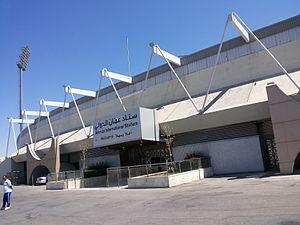
Le stade international d'Amman est un stade basé à Amman, en Jordanie. D’une capacité de 25 000 places, il fut construit en 1968 et rénové en 2009.
Saki Kumagai, née le 17 octobre 1990 à Sapporo, est une footballeuse internationale japonaise évoluant aux postes de défenseur central et de milieu défensif avec l'Olympique lyonnais. Formée au lycée Tokiwagi Gakuen de Sendai, elle signe son premier contrat professionnel en 2009 avec les Urawa Red Diamonds avant de s'expatrier en Europe en s'engageant avec le FFC Francfort en 2011, puis avec l'Olympique lyonnais en 2013.